Penmaenpool

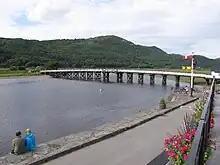
Penmaenpool toll bridge

Penmaenpool toll bridge is a wooden toll bridge built in 1879 to replace a ferry crossing. It links the A493 running along the south bank of the Mawddach to the A496 running along the north. It is Cadw-registered and was Grade II listed in 1990. The bridge can only be used by vehicles under 2.5 tonnes, and around 200 crossings are made each day.